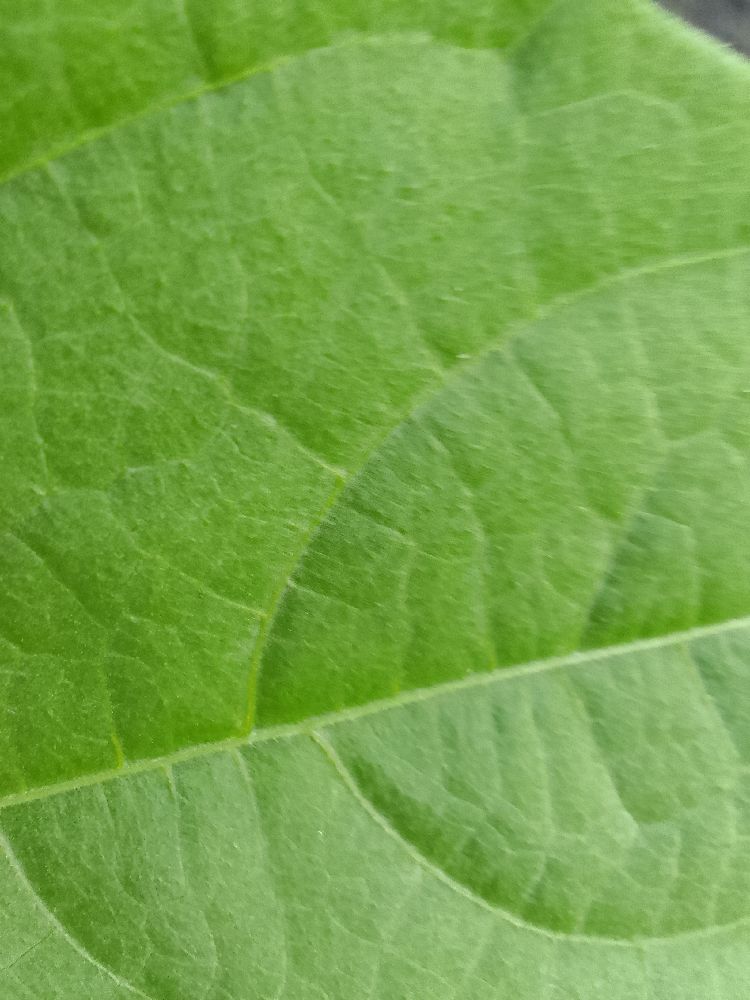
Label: healthy